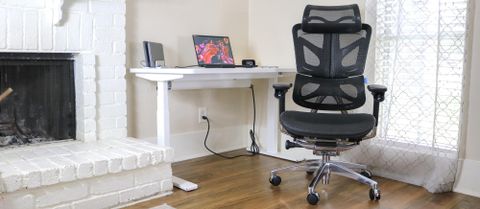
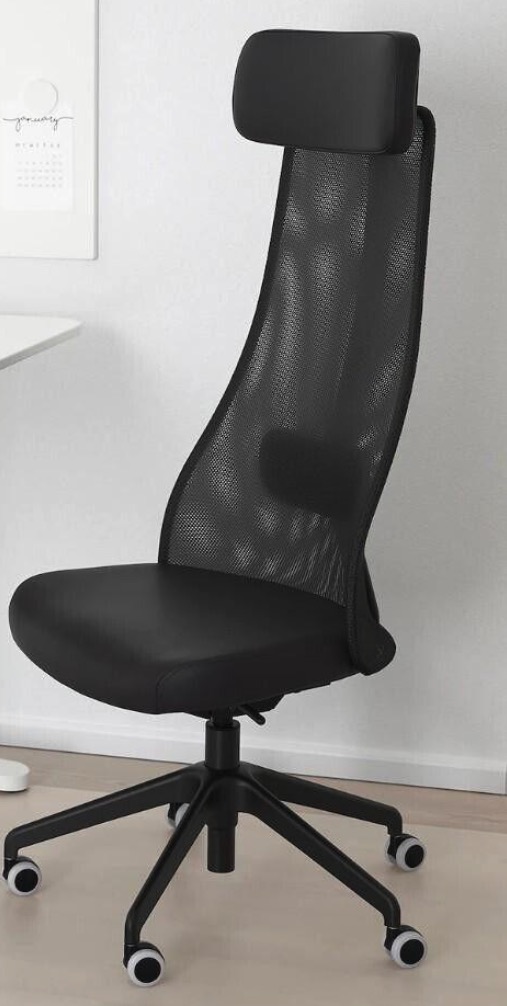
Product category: items_chair
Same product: no